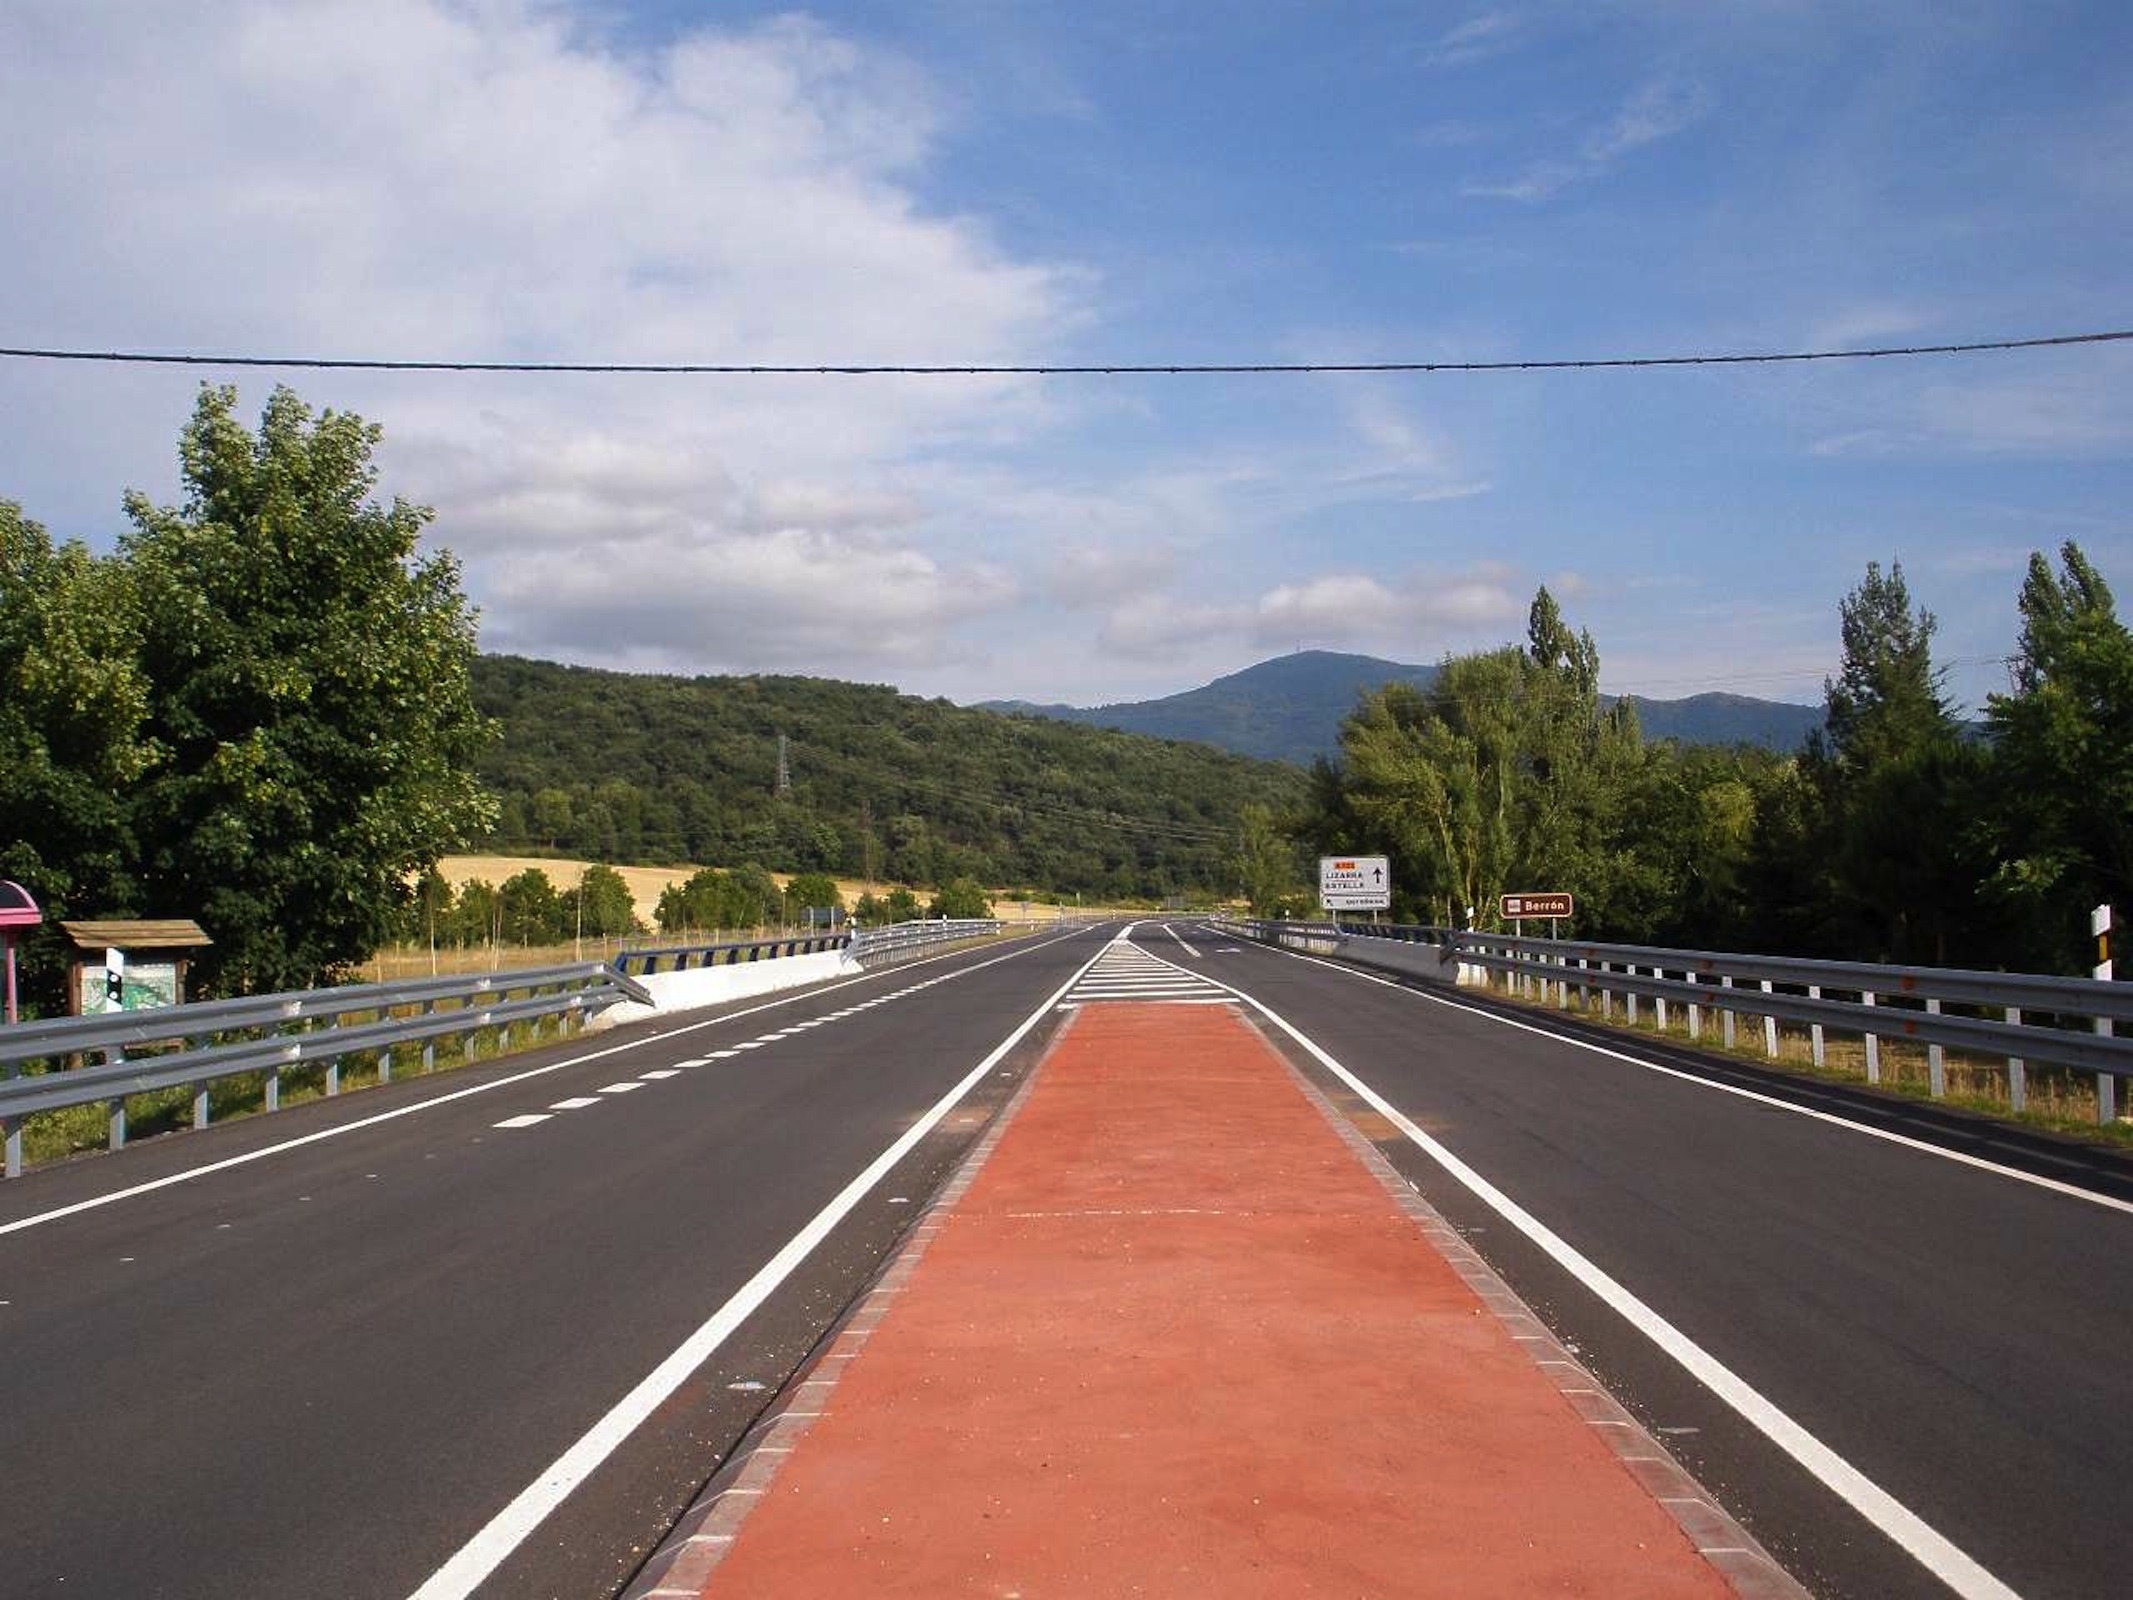
landscape, nature, forest, sky, road, countryside, highway, country, asphalt, summer, spring, scenic, lane, trees, road trip, woods, outside, clouds, spain, mountains, infrastructure, road surface, nonbuilding structure, controlled access highway